Pellefigue

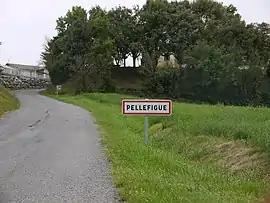
The road into Pellefigue

Pellefigue is a commune in the Gers department in southwestern France.